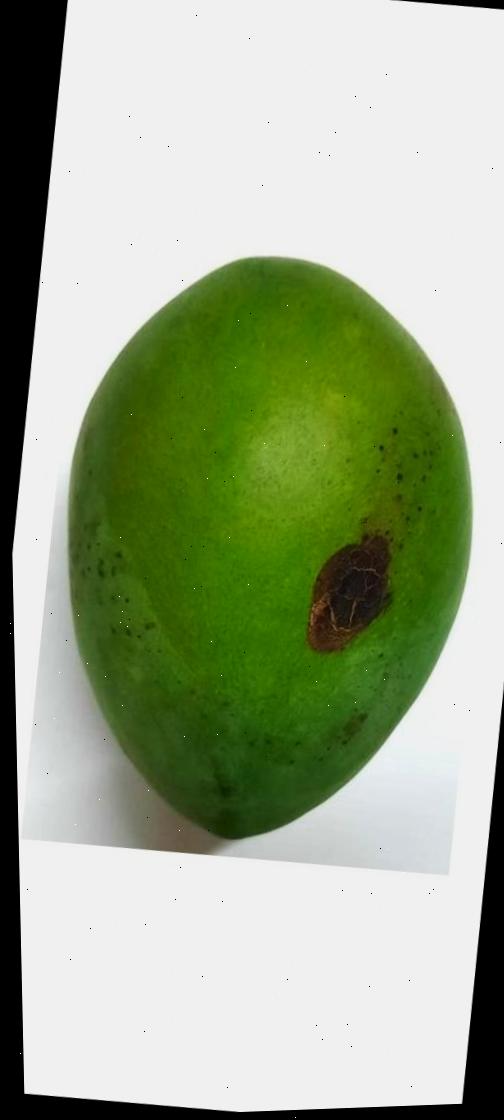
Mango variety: Harivanga